Grizzly Peak (Summit County, Colorado)

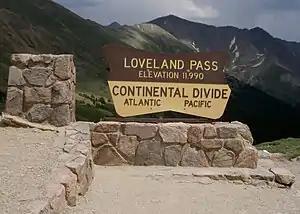
The Loveland Pass sign, with the mountain's peak visible behind it at center

The trail to Grizzly Peak, which allows hikers to reach the summit of the mountain by foot, is accessible immediately off of a parking lot at Loveland Pass on U.S. Highway 6. The trailhead begins above the treeline at about and rises to the peak, but reaching the summit does not necessarily require the use of extra mountain climbing equipment such as ropes. Visitors can also reach Mount Sniktau, a smaller peak, from the same point along Loveland Pass.